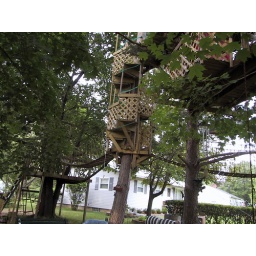
Really cool tree house in Henrietta, NY